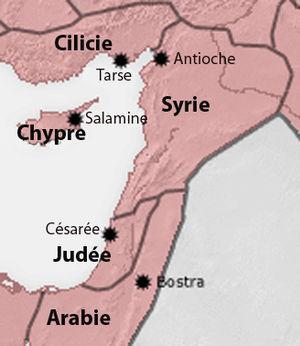
Les Samaritains sont un peuple très peu nombreux se définissant comme descendant des anciens Israélites, et vivant en Israël et en Cisjordanie. On appelle parfois leur religion le samaritanisme.